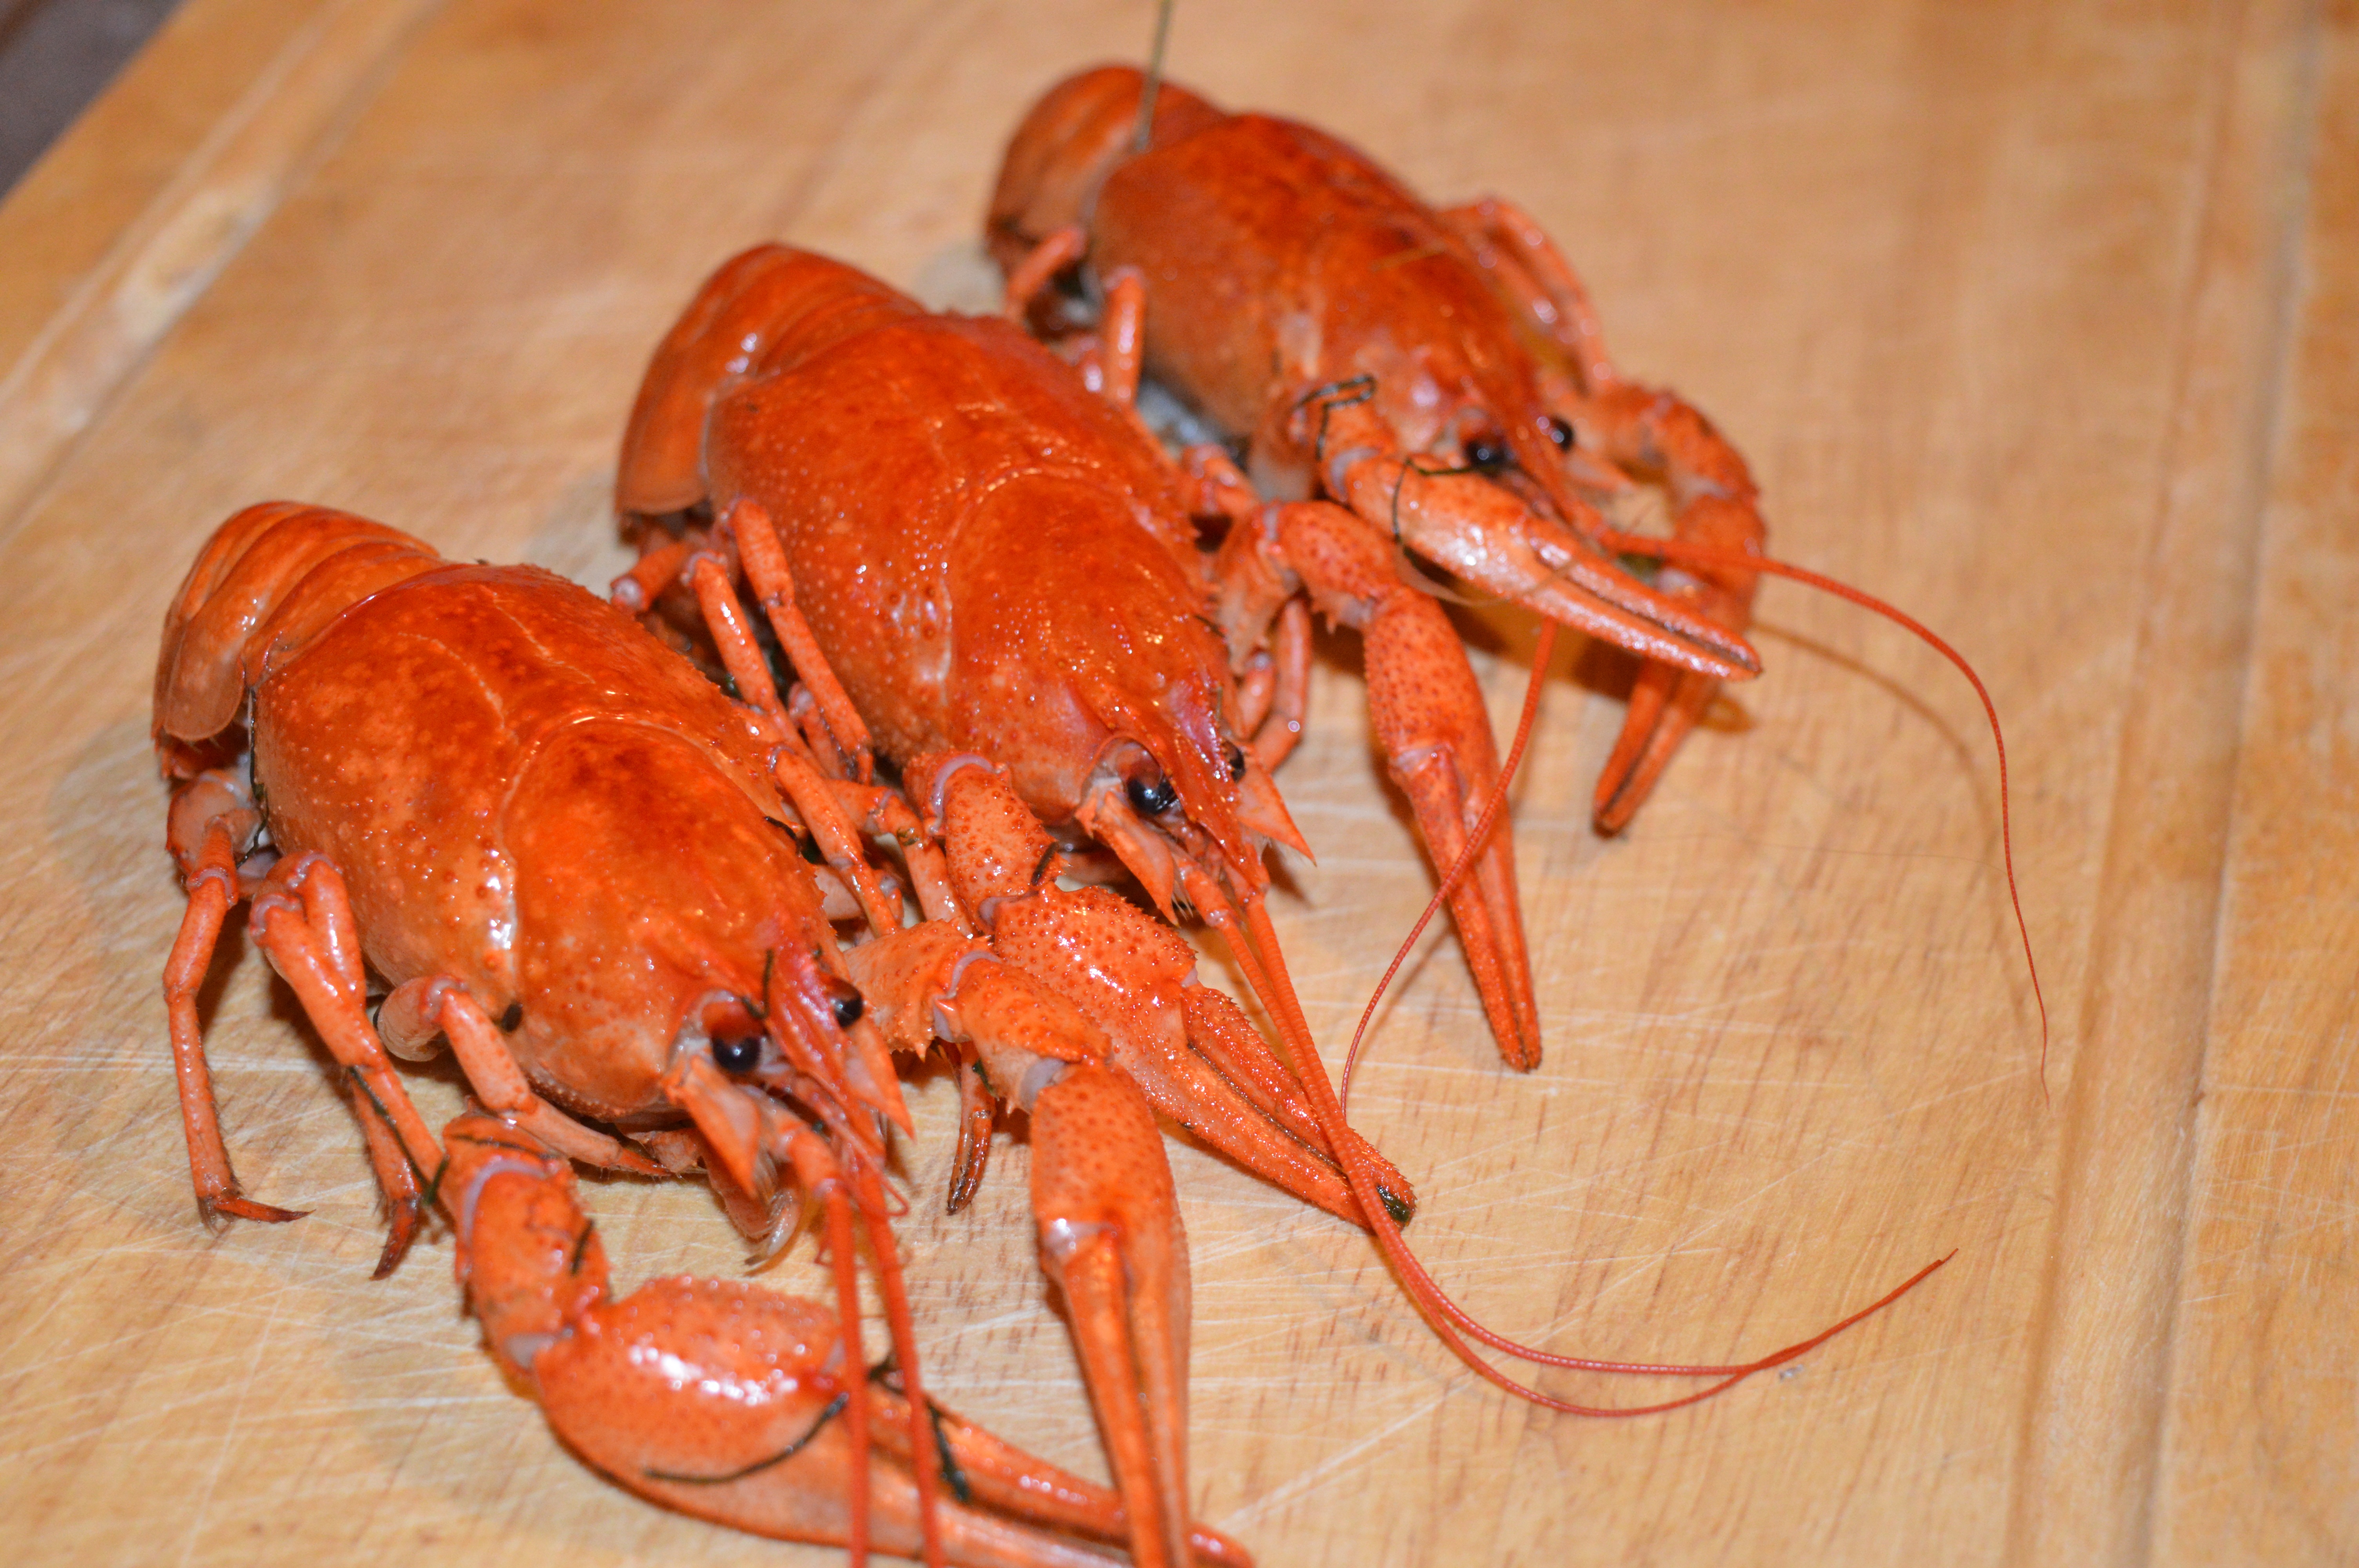
dish, food, cooking, seafood, kitchen, recipe, shellfish, delicious, shell, beer, invertebrate, lobster, crustacean, laying, dishes, boiled, cancer, crayfish, arthropod, delicacy, appetizer, boiled lobster, decapoda, animal source foods, dungeness crab, american lobster, homarus, spiny lobster, caridean shrimp, homarus gammarus